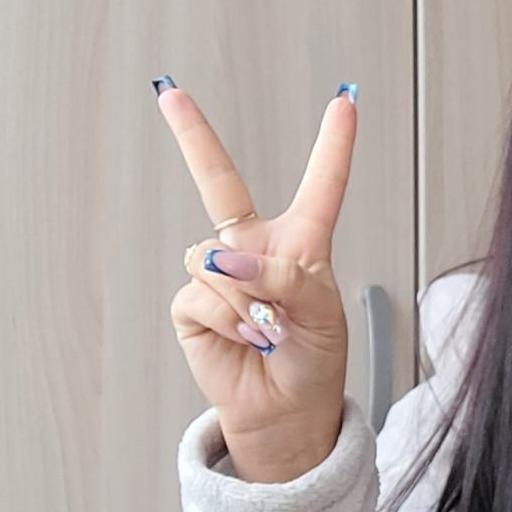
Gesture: peace